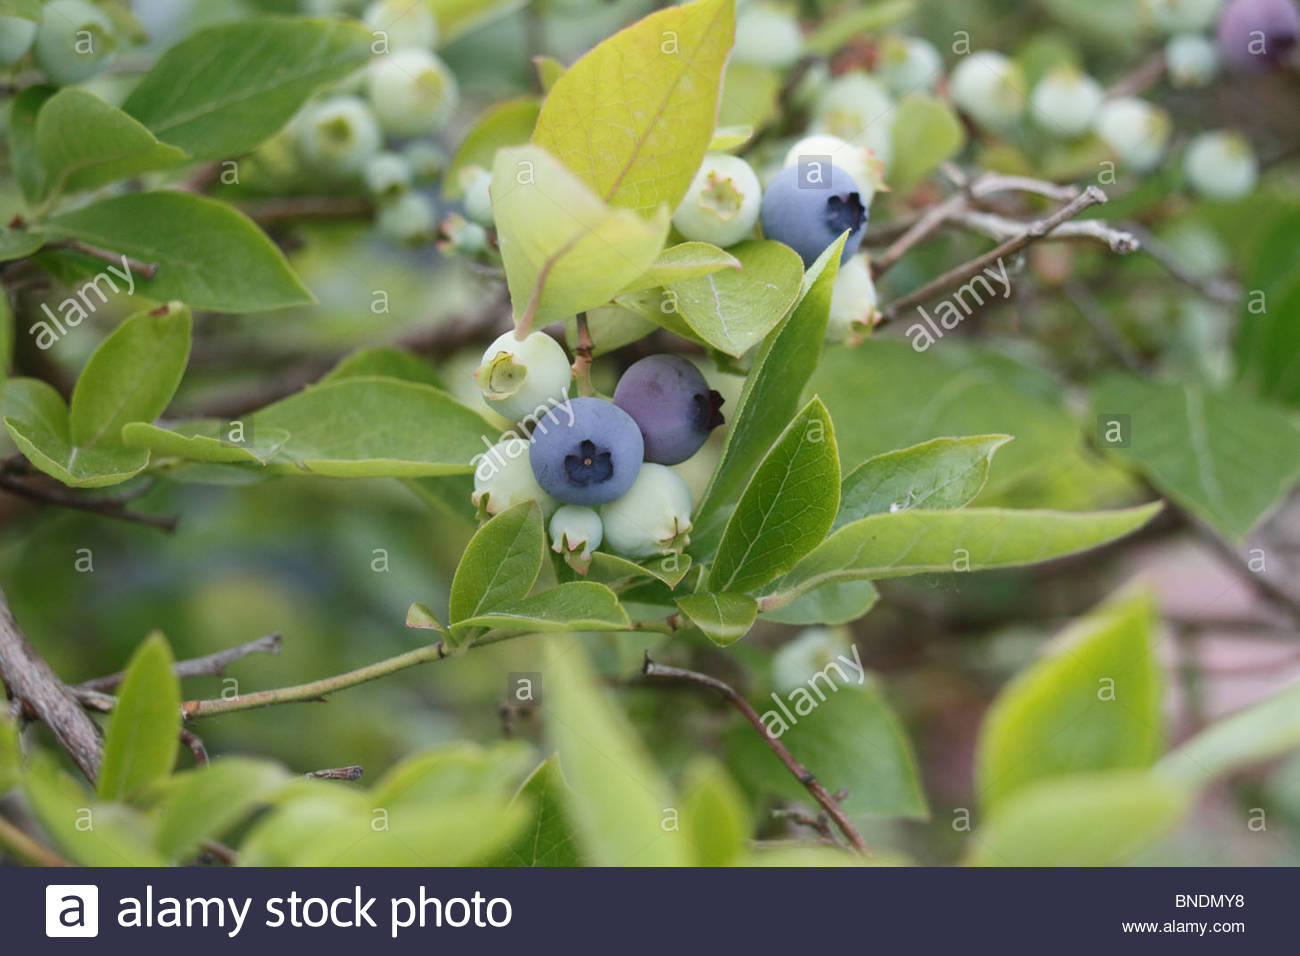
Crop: blueberry
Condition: healthy